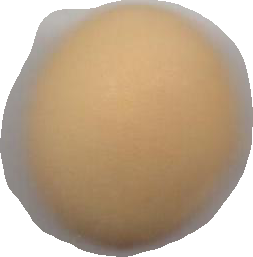
Variety: Grobogan